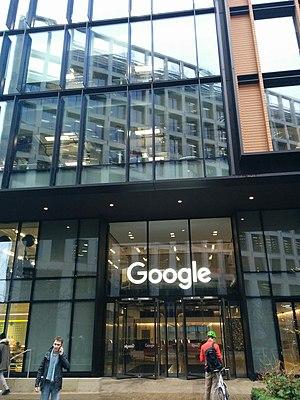
Location de Google a Londre.